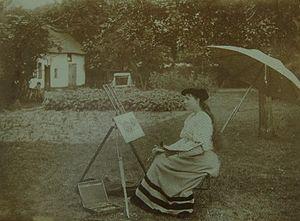
Photo de Juliette de Reul, artiste peintre et femme de Fernand Stiévenart
Fernand Joseph Jules Stiévenart, né à Douai le 21 mai 1862 et décédé à Uccle le 22 janvier 1922, est un peintre paysagiste français de l’École de Wissant, au nord de la Côte d'Opale.